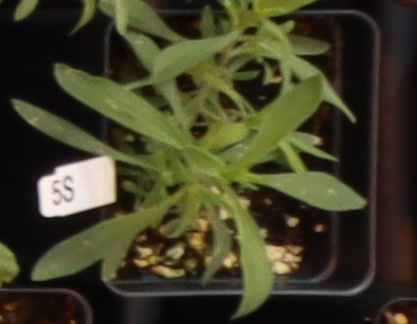
Label: Kochia